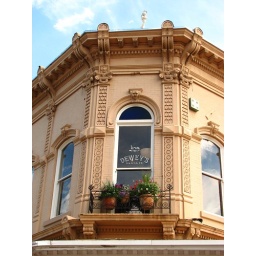
center window of Dewey's building near town square, santa fe